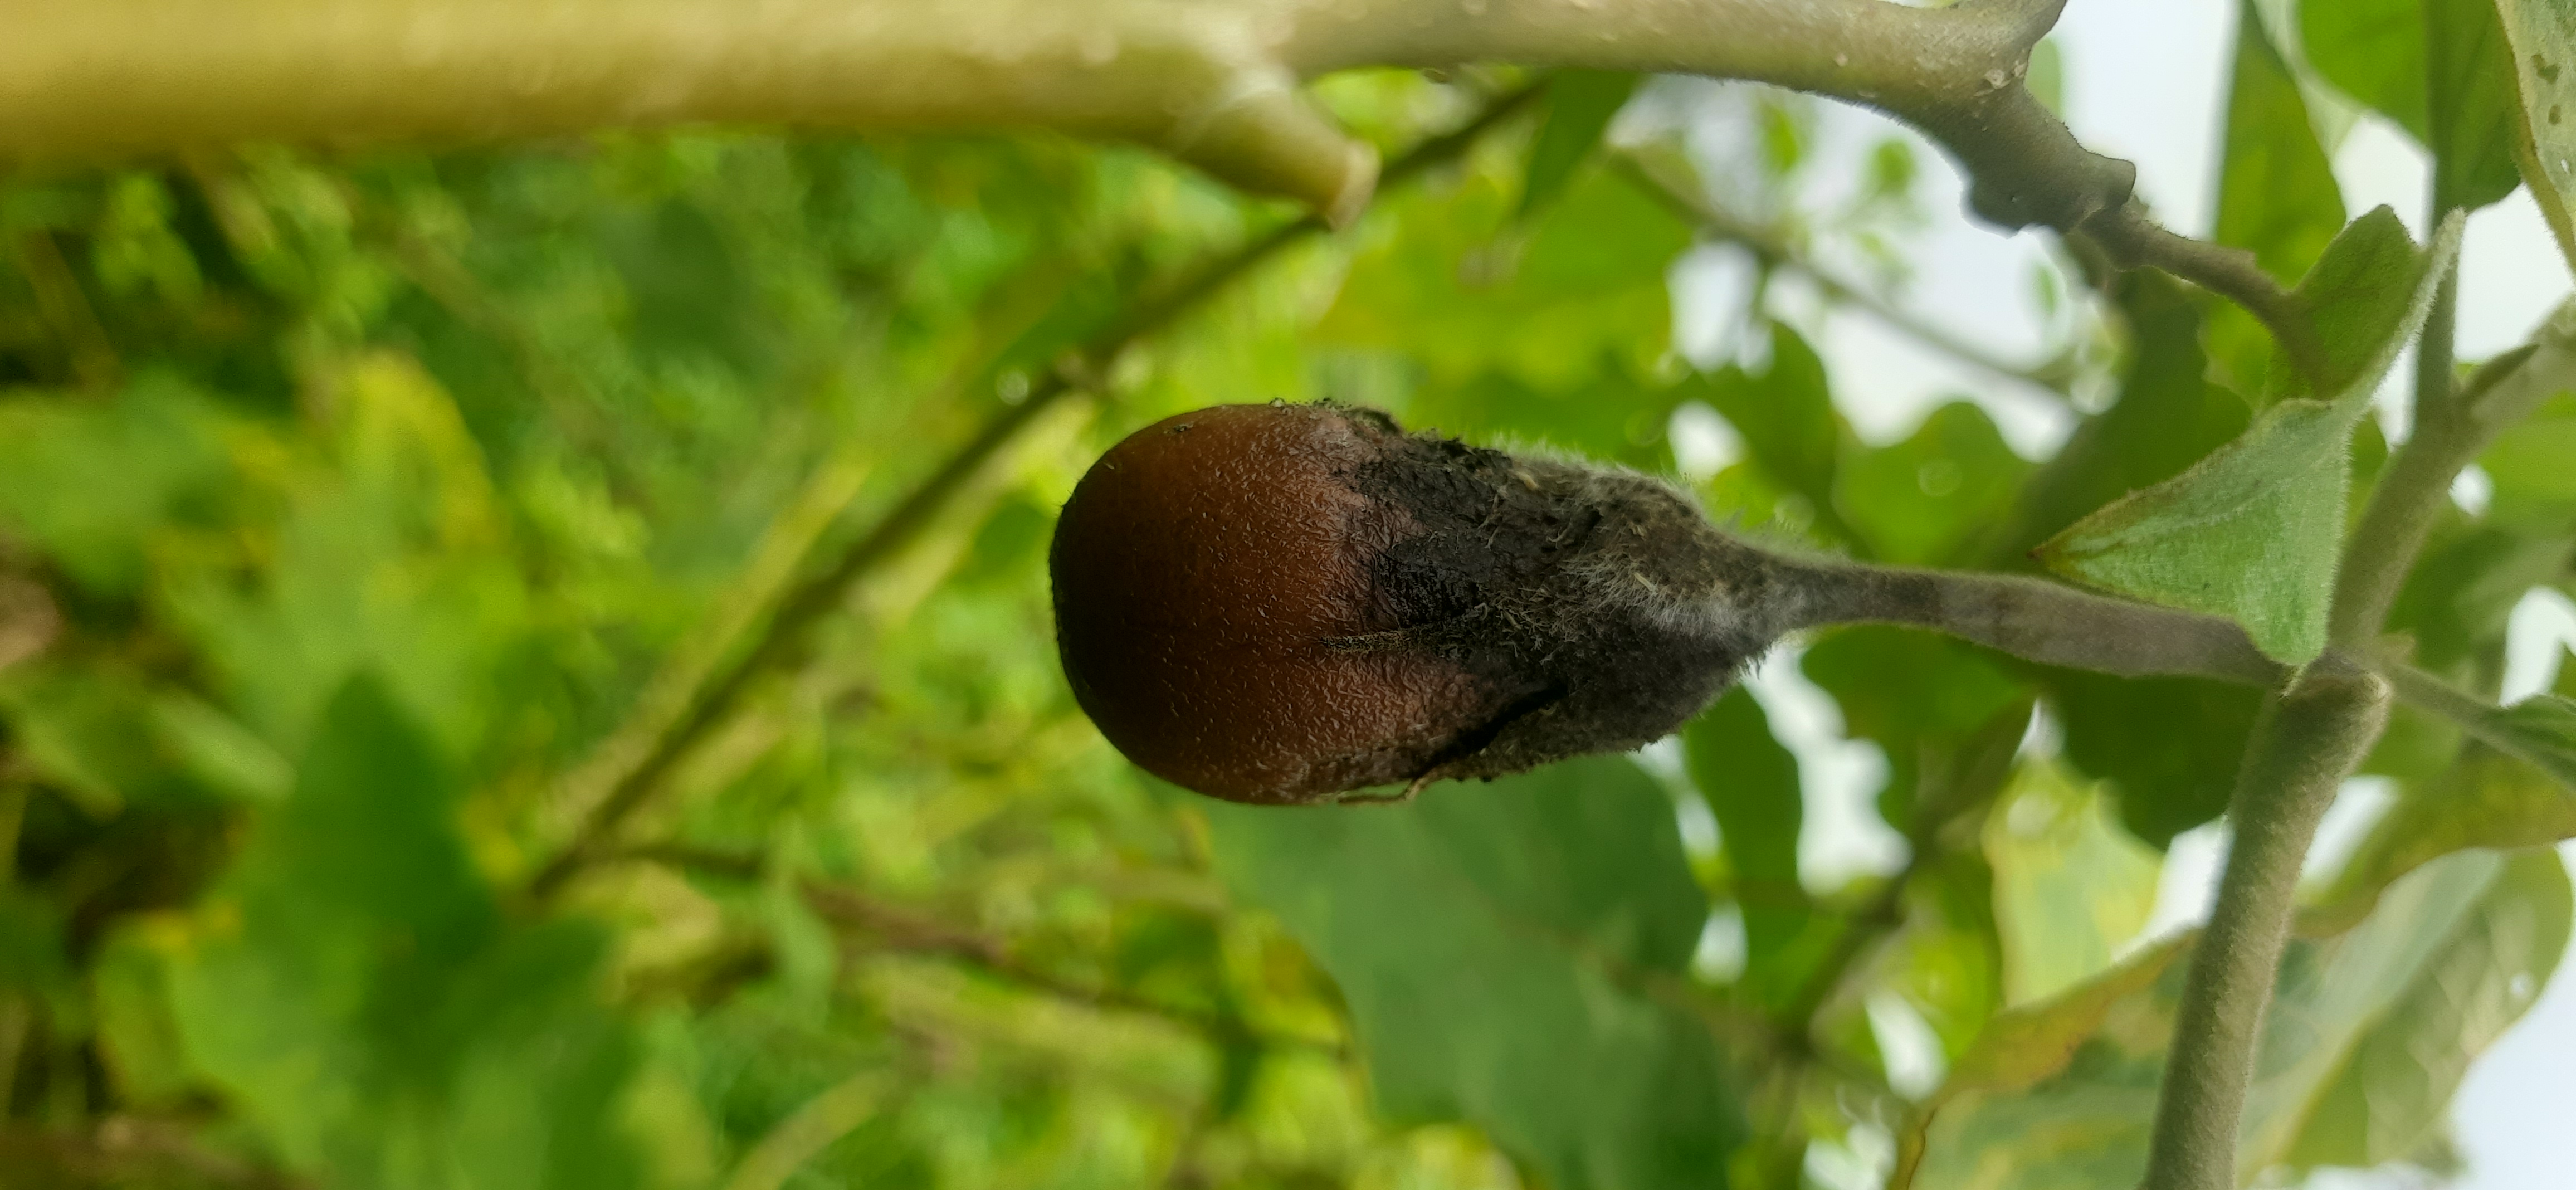
Label: Wet Rot